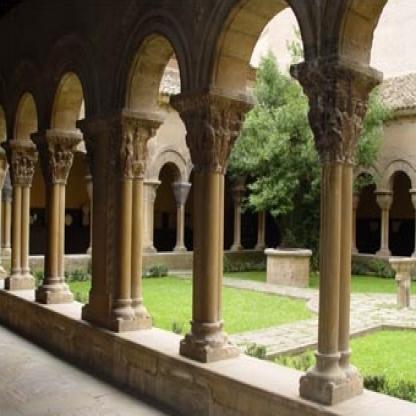
Scene: Indoor